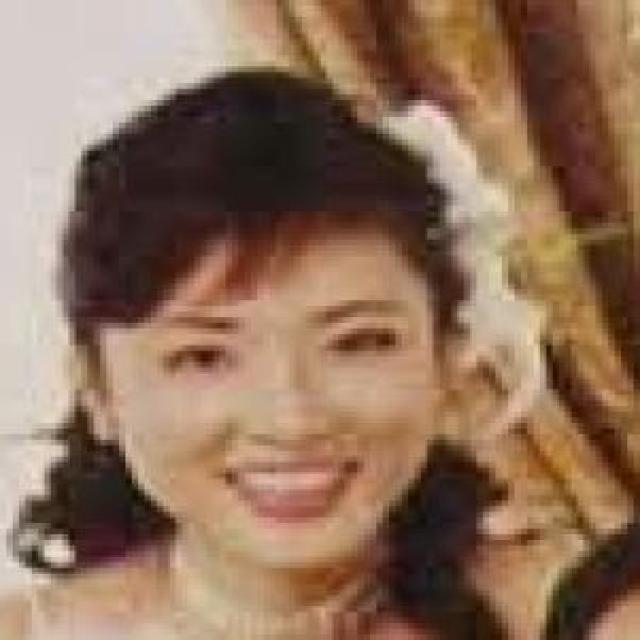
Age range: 21-44